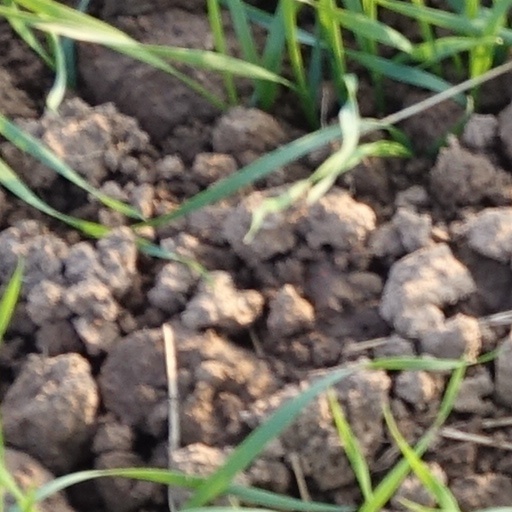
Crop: wheat